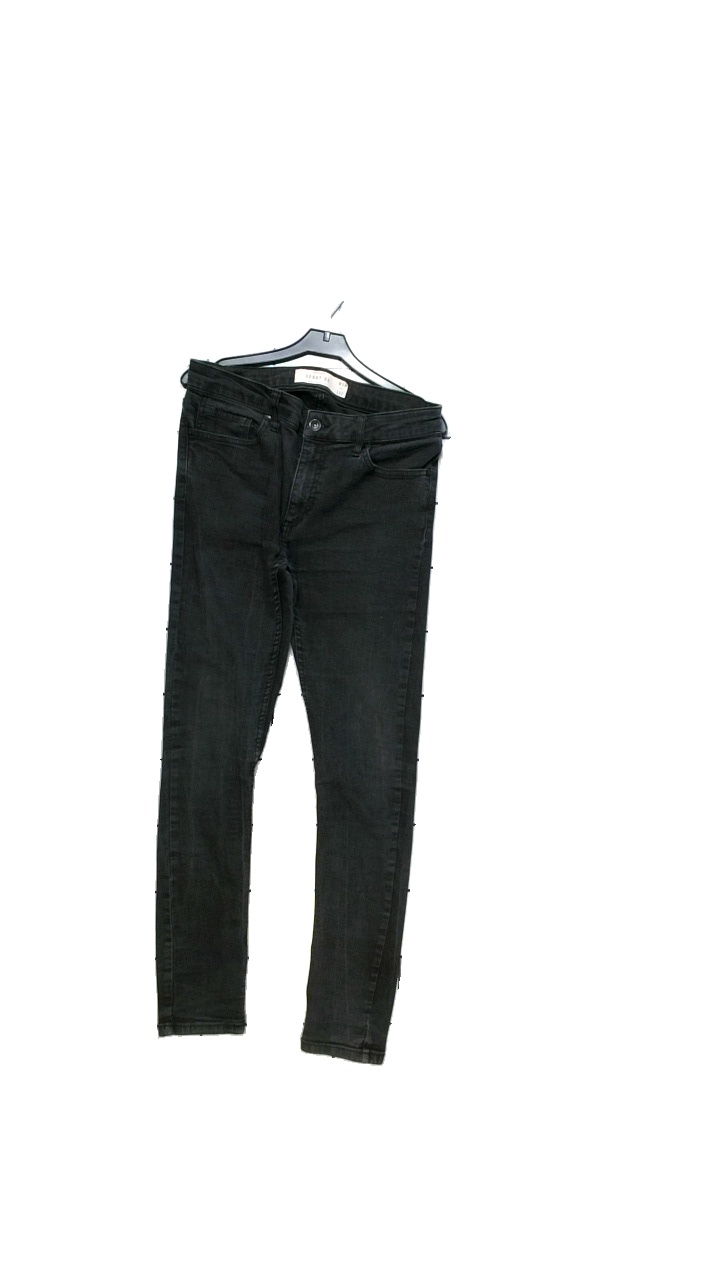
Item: Jeans (Men)
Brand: Topman
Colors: Grey
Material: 84% cotton, 15% polyester, 1% viscose
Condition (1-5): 3
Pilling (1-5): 4
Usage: Reuse
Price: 50-100